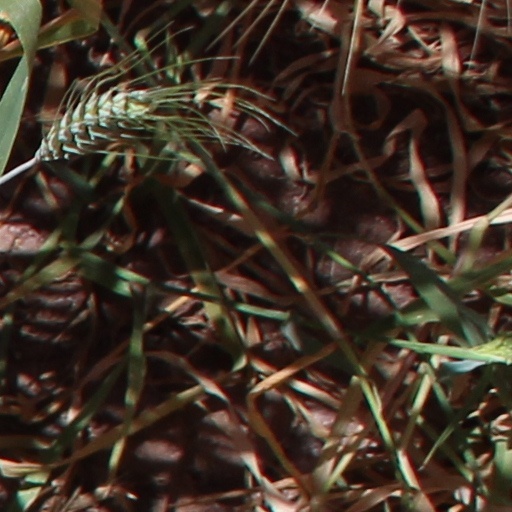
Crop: wheat